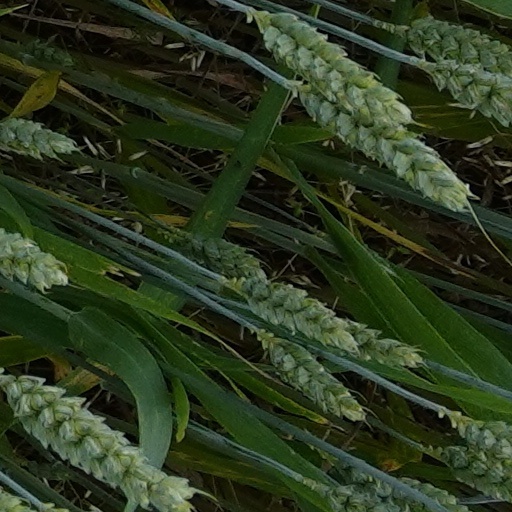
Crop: wheat